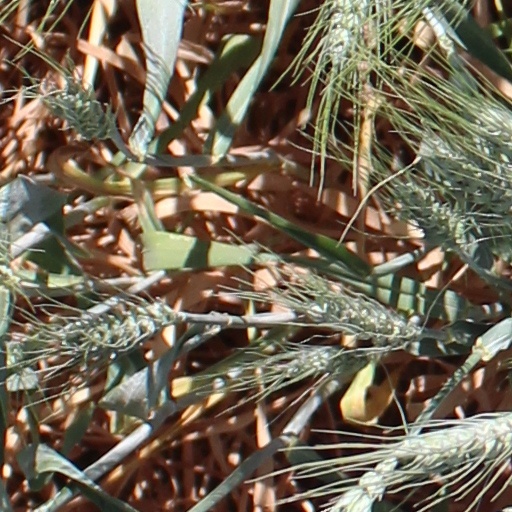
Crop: wheat